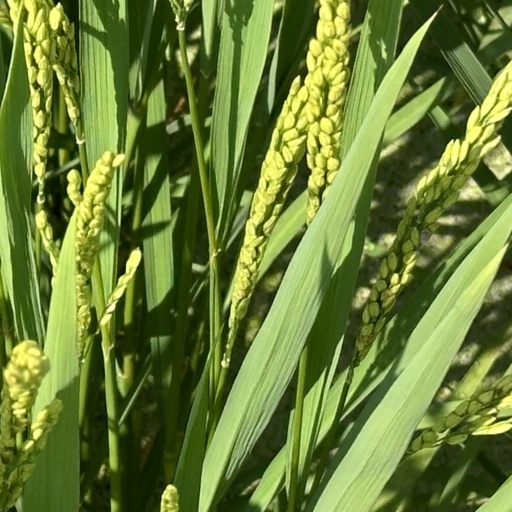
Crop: rice